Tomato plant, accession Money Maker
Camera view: bottom (45 deg); turntable rotation: 0 degrees
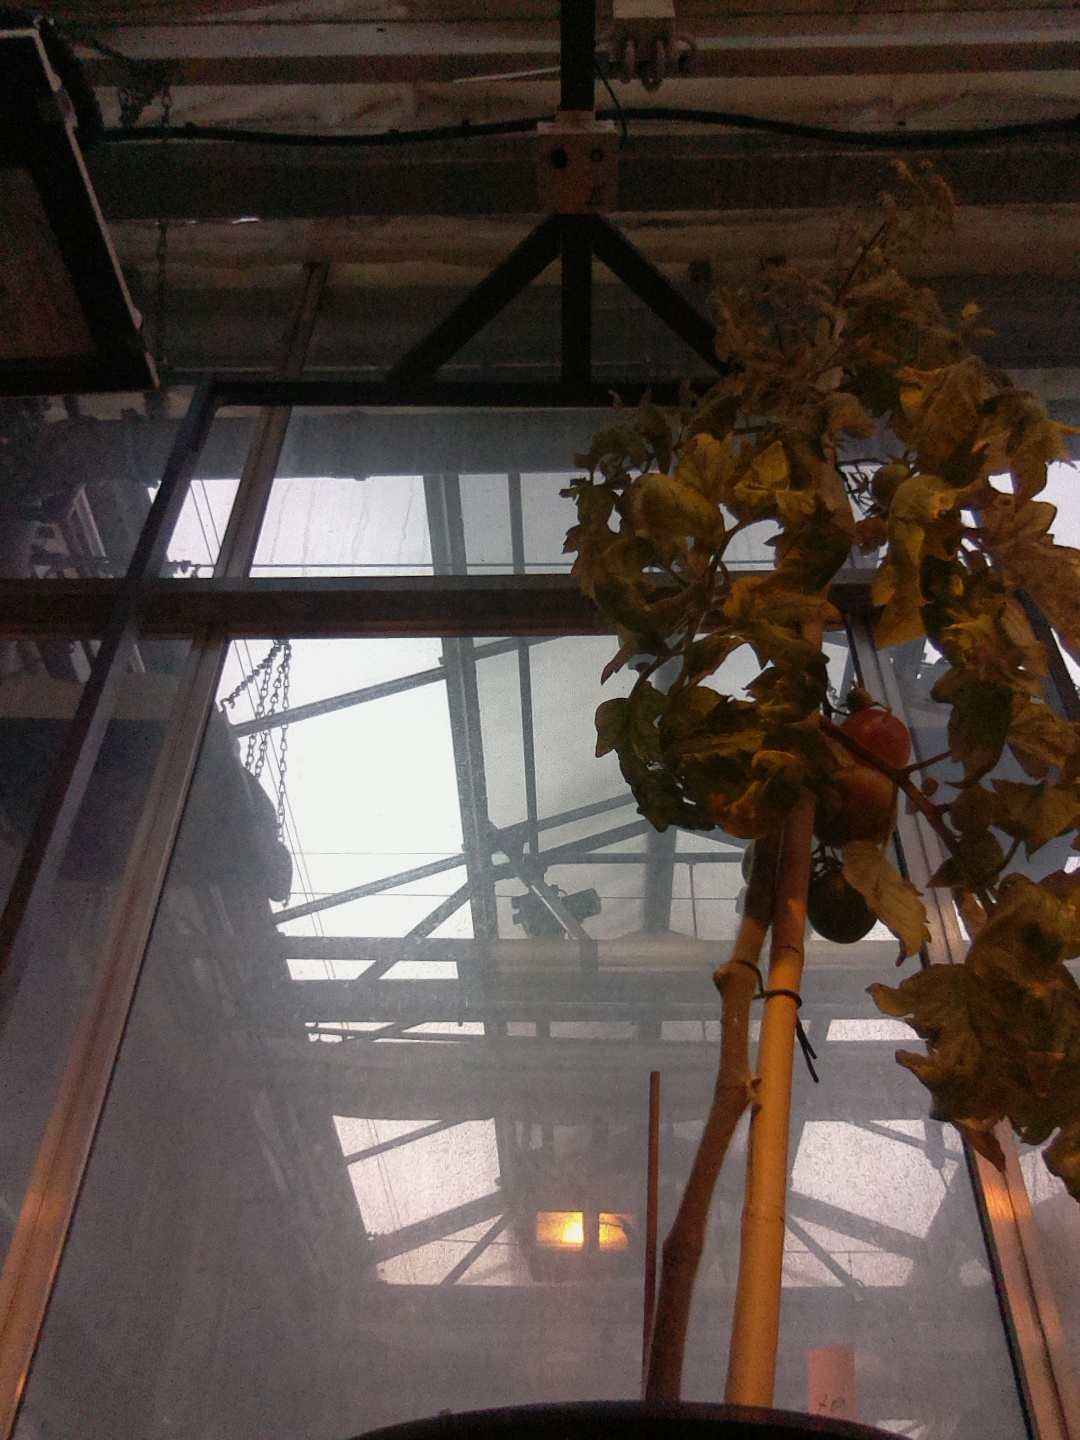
BBCH growth stage 83: 30%-40% of fruits show typical fully ripe color